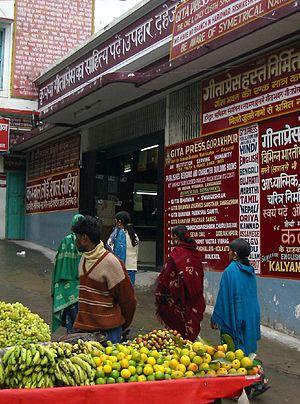
Muni Ki Reti est une petite ville indienne de l'Uttarakhand située dans le district de Tehri Garhwal. Elle a rang de nagar panchayat. Située au bord du Gange, 3 km au nord de la ville de pèlerinage de Rishikesh, elle est surtout connue pour ses nombreux ashrams, notamment celui fondé par Swami Shivananda en 1936.